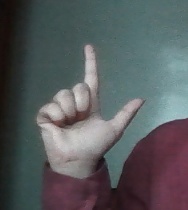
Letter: laam